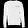
Label: Pullover